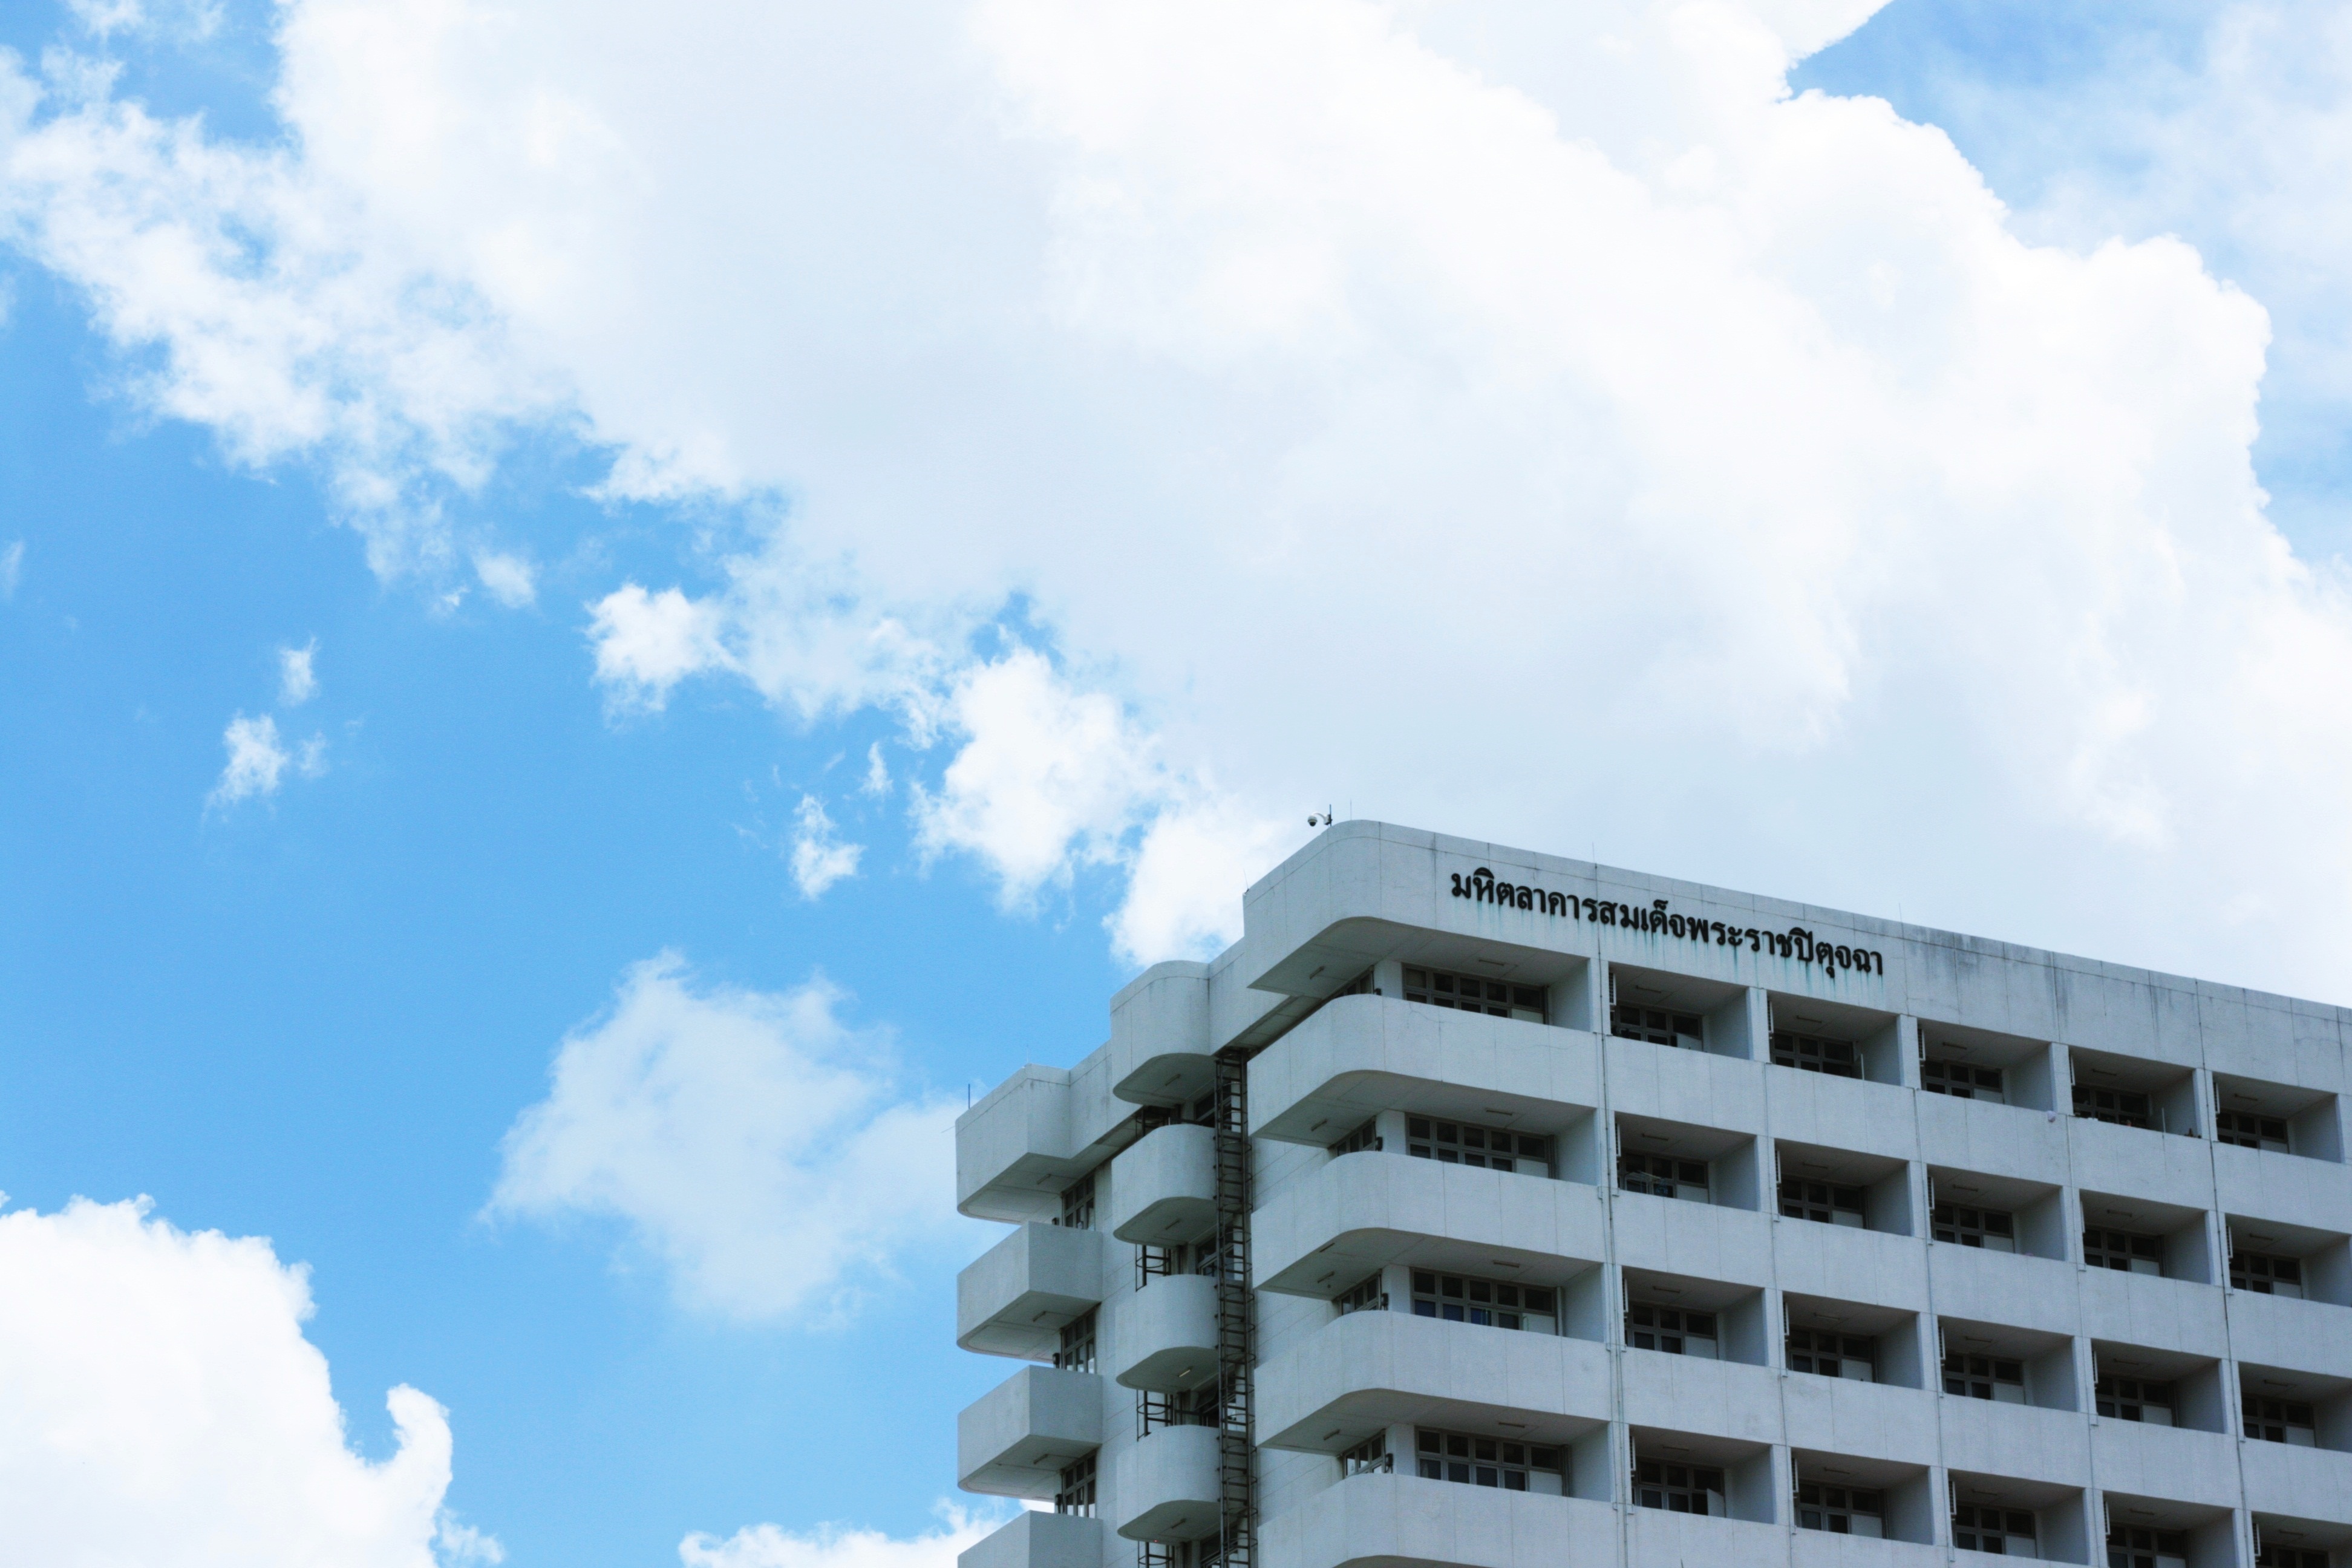
architecture, sky, skyscraper, facade, tower block, headquarters, residential area